Milford W. Howard

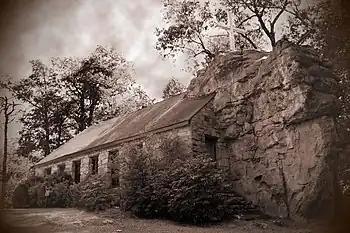
Sallie Howard Chapel (1937), near Mentone, Alabama: interment site of Milford W. Howard

He moved to California in 1918 to pursue literary efforts and worked briefly in the silent movie business. Meeting with Benito Mussolini in the late 1920s, Howard would become a committed fascist for the rest of his life. In 1934, he was one of the editors of "The Awakener". Following his death in Los Angeles, his cremated remains were interred, along with those of his first wife, in a large rock, into which the Sallie Howard Chapel, a memorial to his first wife near Mentone, Alabama, was built.